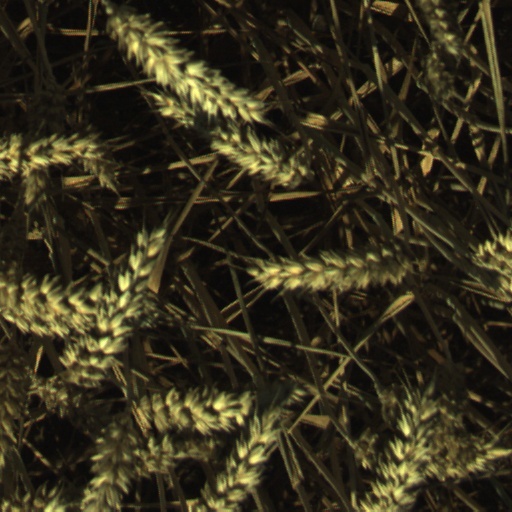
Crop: wheat